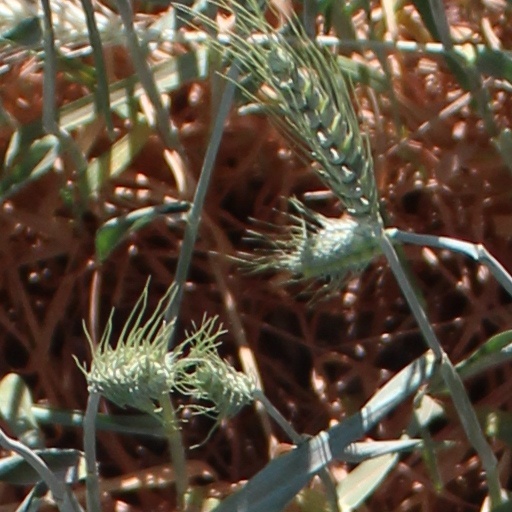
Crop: wheat